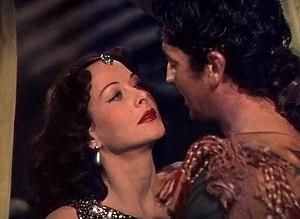
Hedy Lamarr, née Hedwig Kiesler le 9 novembre 1914 à Vienne et morte le 19 janvier 2000 à Casselberry, est une actrice, productrice de cinéma et inventrice autrichienne naturalisée américaine.